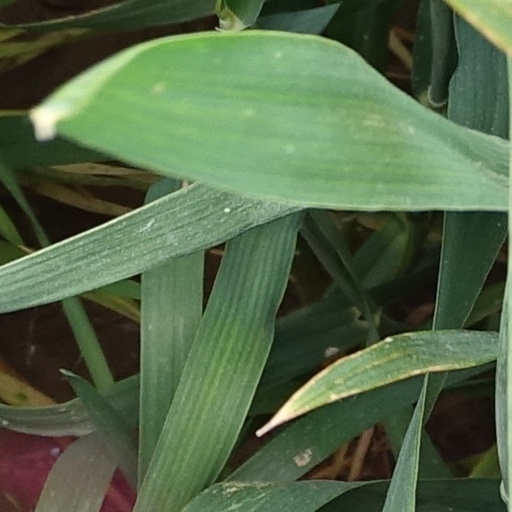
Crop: wheat